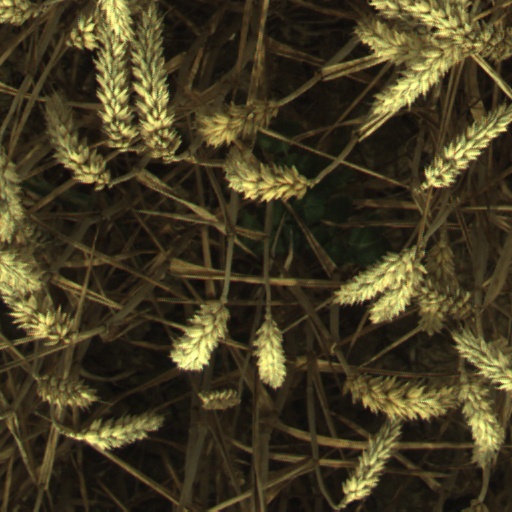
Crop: wheat